Guns, Germs, and Steel

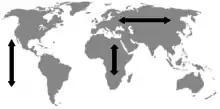
Continental axes according to the book

Eurasia's large landmass and long east–west distance increased these advantages. Its large area provided more plant and animal species suitable for domestication. Equally important, its east–west orientation has allowed groups of people to wander and empires to conquer from one end of the continent to the other while staying at the same latitude. This was important because similar climate and cycle of seasons let them keep the same "food production system" – they could keep growing the same crops and raising the same animals all the way from Scotland to Siberia. Doing this throughout history, they spread innovations, languages and diseases everywhere.